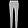
Label: Trouser